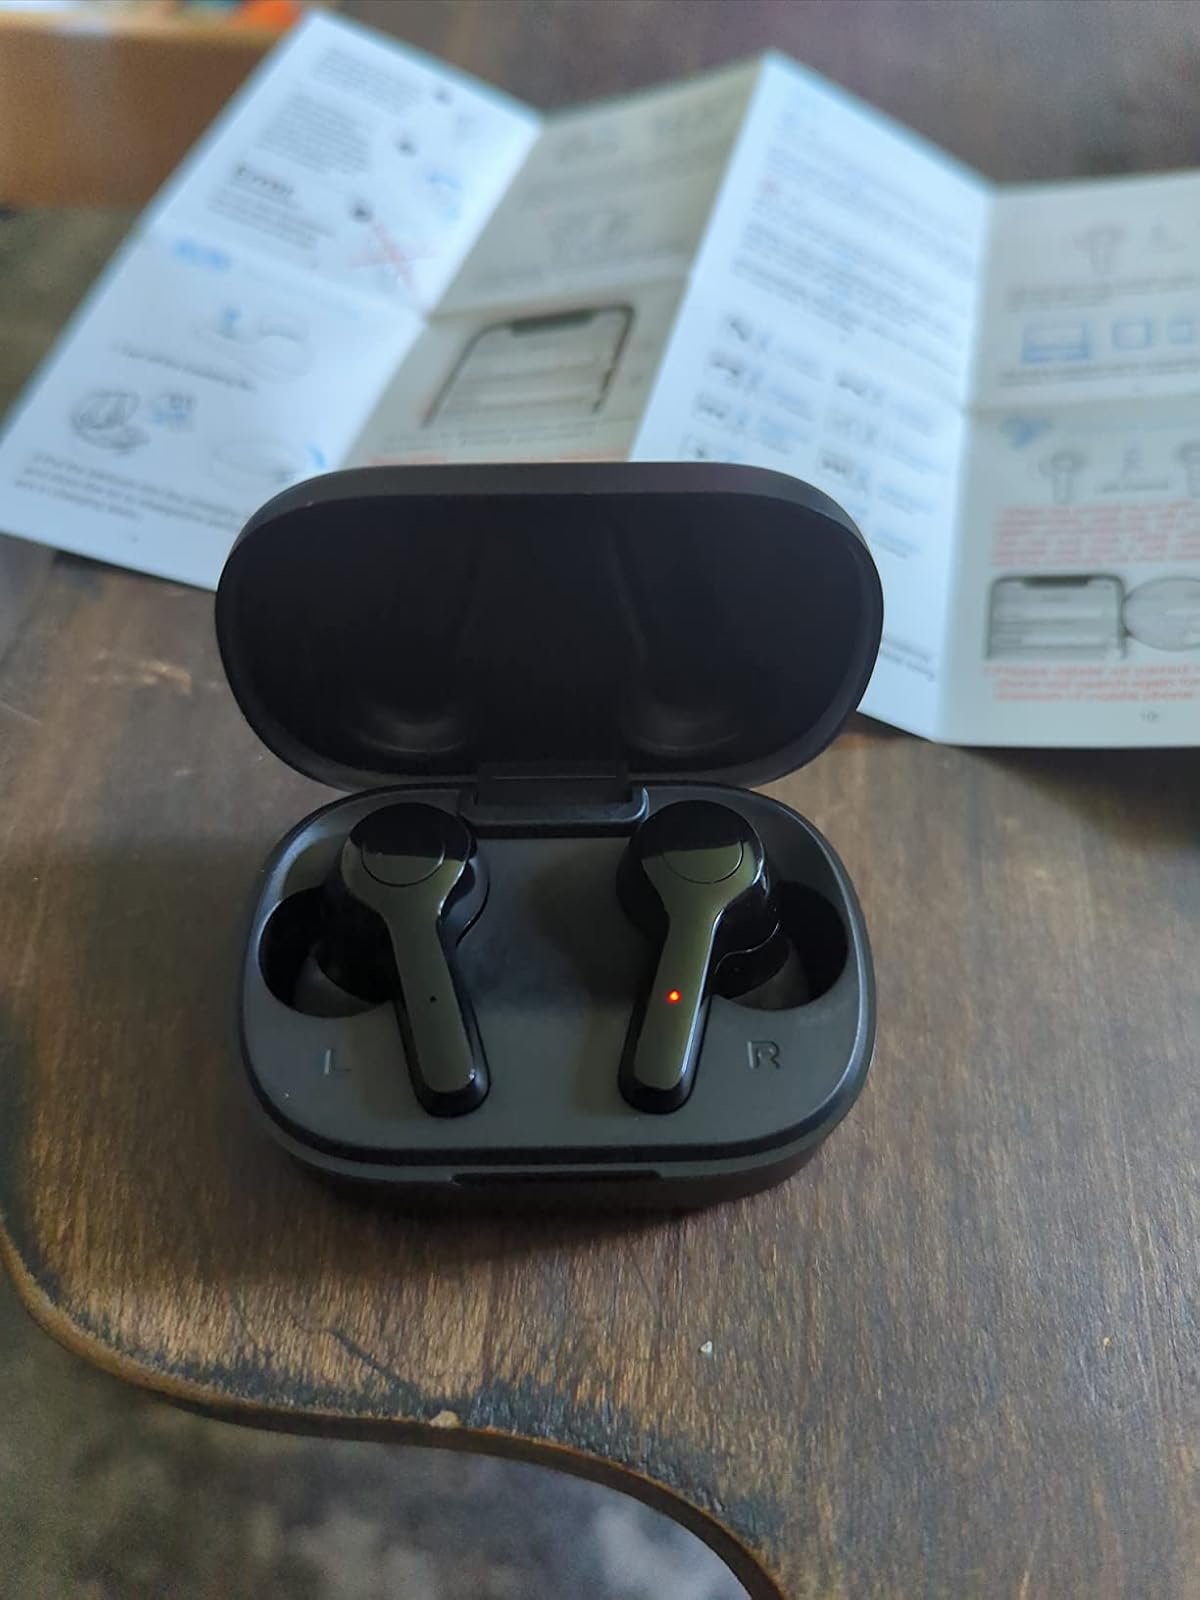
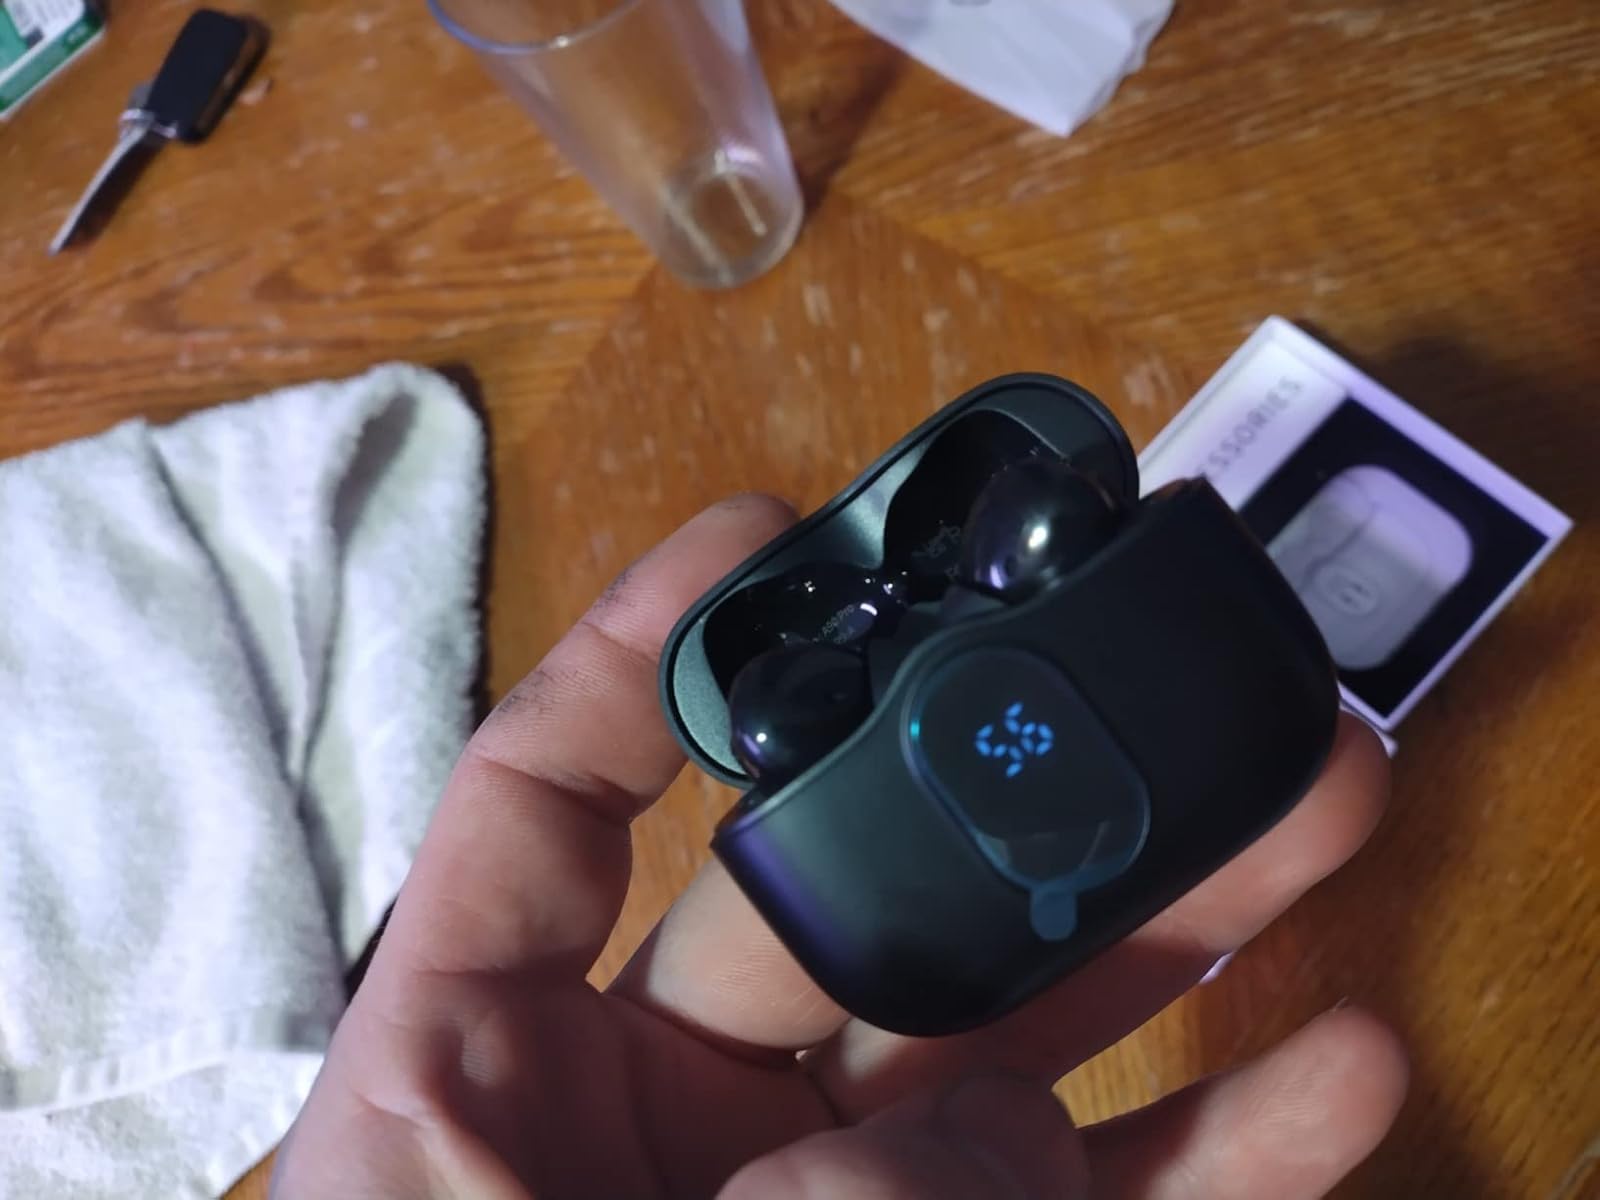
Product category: earbuds
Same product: no